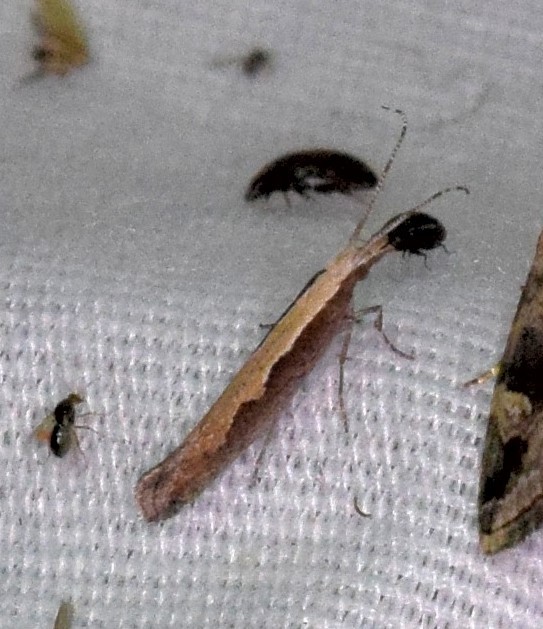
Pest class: diamondback_moth